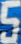
Number: 5